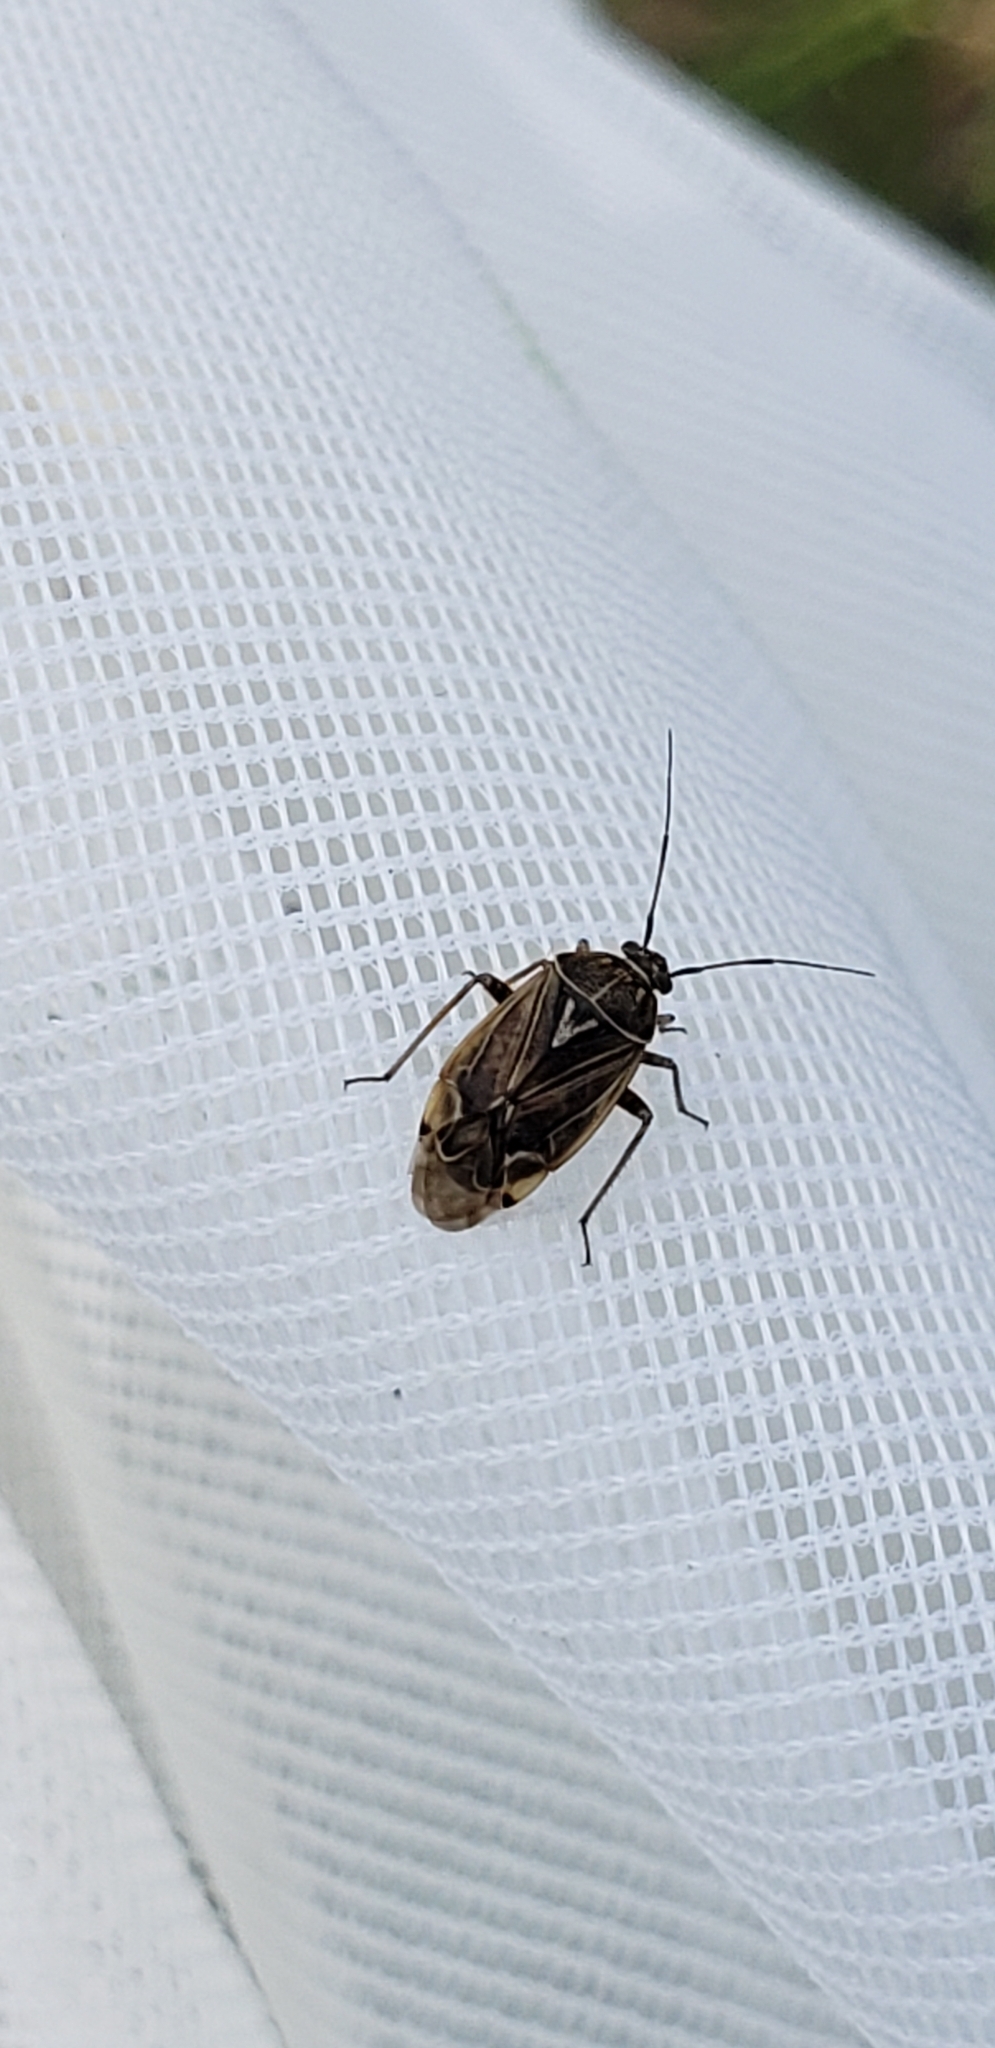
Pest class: lygus_bug